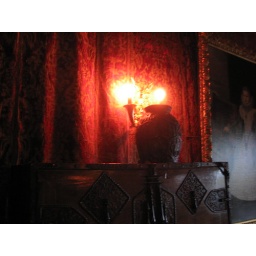
wall in of Hearst castle guest house